Chodzież

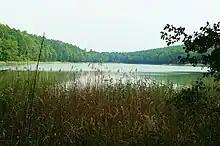
Strzeleckie Lake

Chodzież is located in the northern part of Greater Poland (western Poland), in the Chodzieskie lakelands. The most important characteristics of this lakeland area are its typical postglacial landforms, forests of pines and mixed woodlands, and lakes. For this reason, the city's surroundings are known as "the Switzerland of Chodzież".